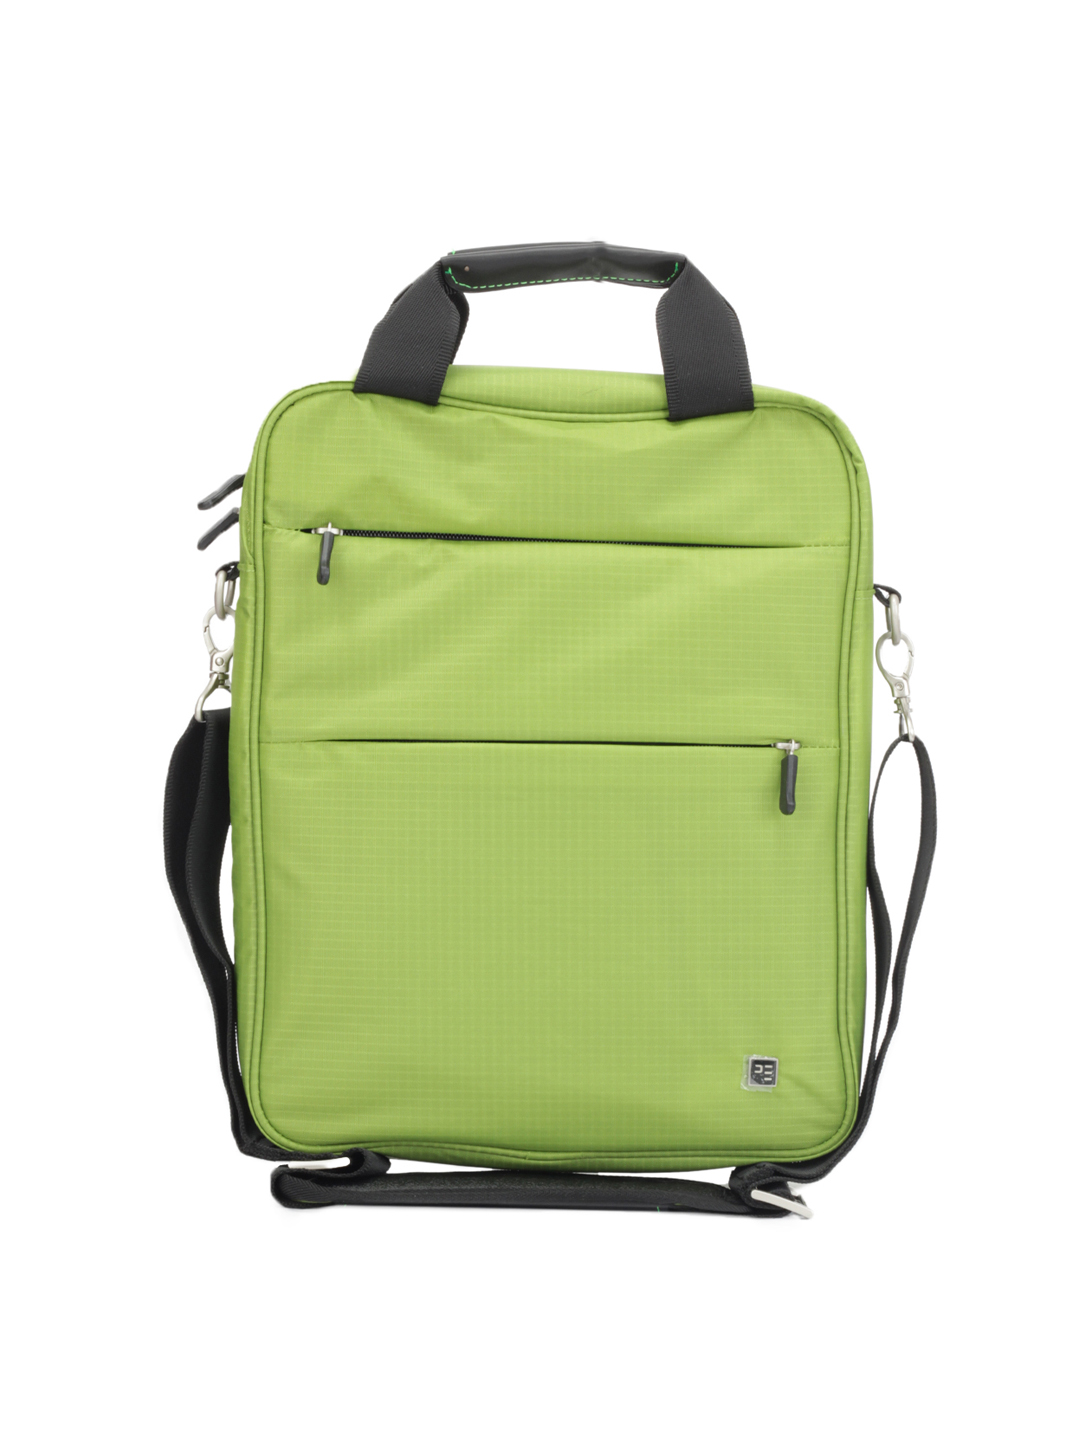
Peter England Unisex Green Messanger Bag
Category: Accessories / Bags / Messenger Bag
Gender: Unisex
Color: Green
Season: Summer 2012
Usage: Casual